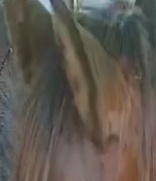
Face region: ears (position_of_ears)
Pain indicator: not_present